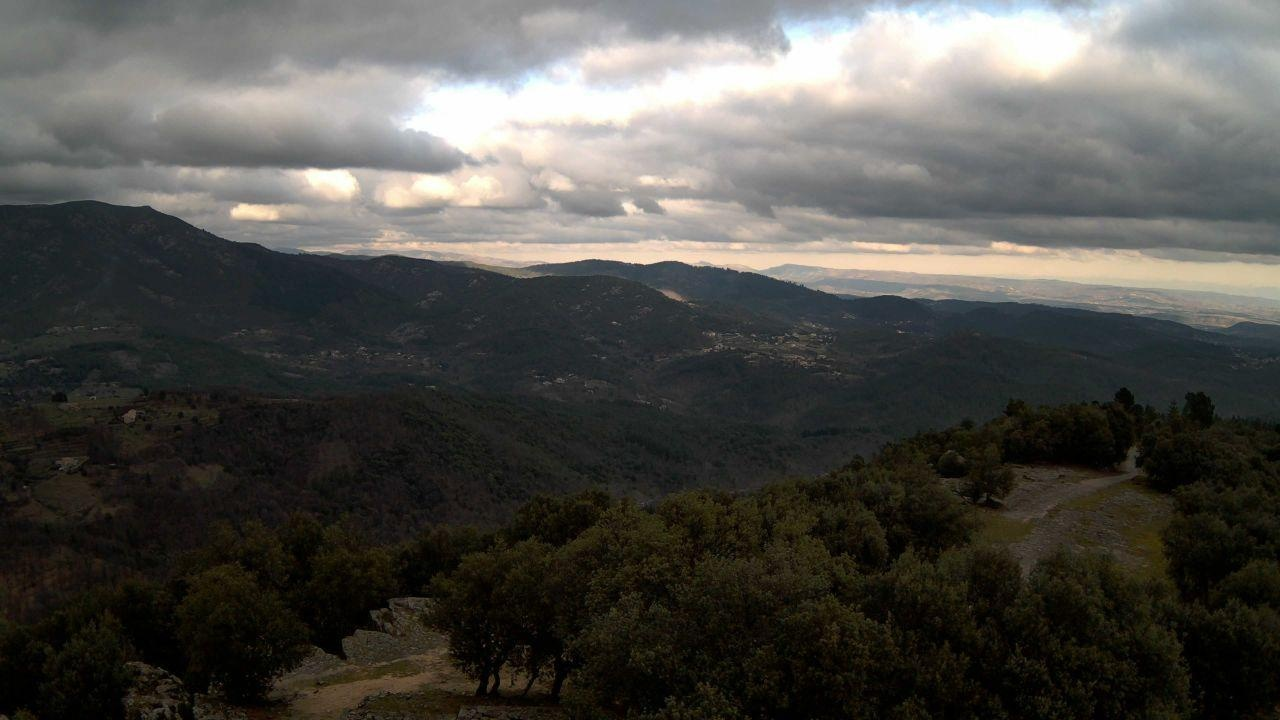
Fire: no
Smoke: yes